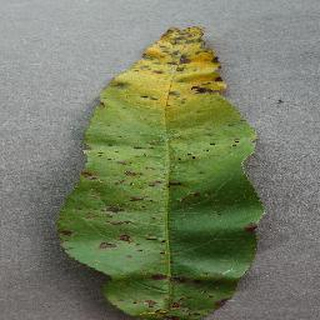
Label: peach_bacterial_spot